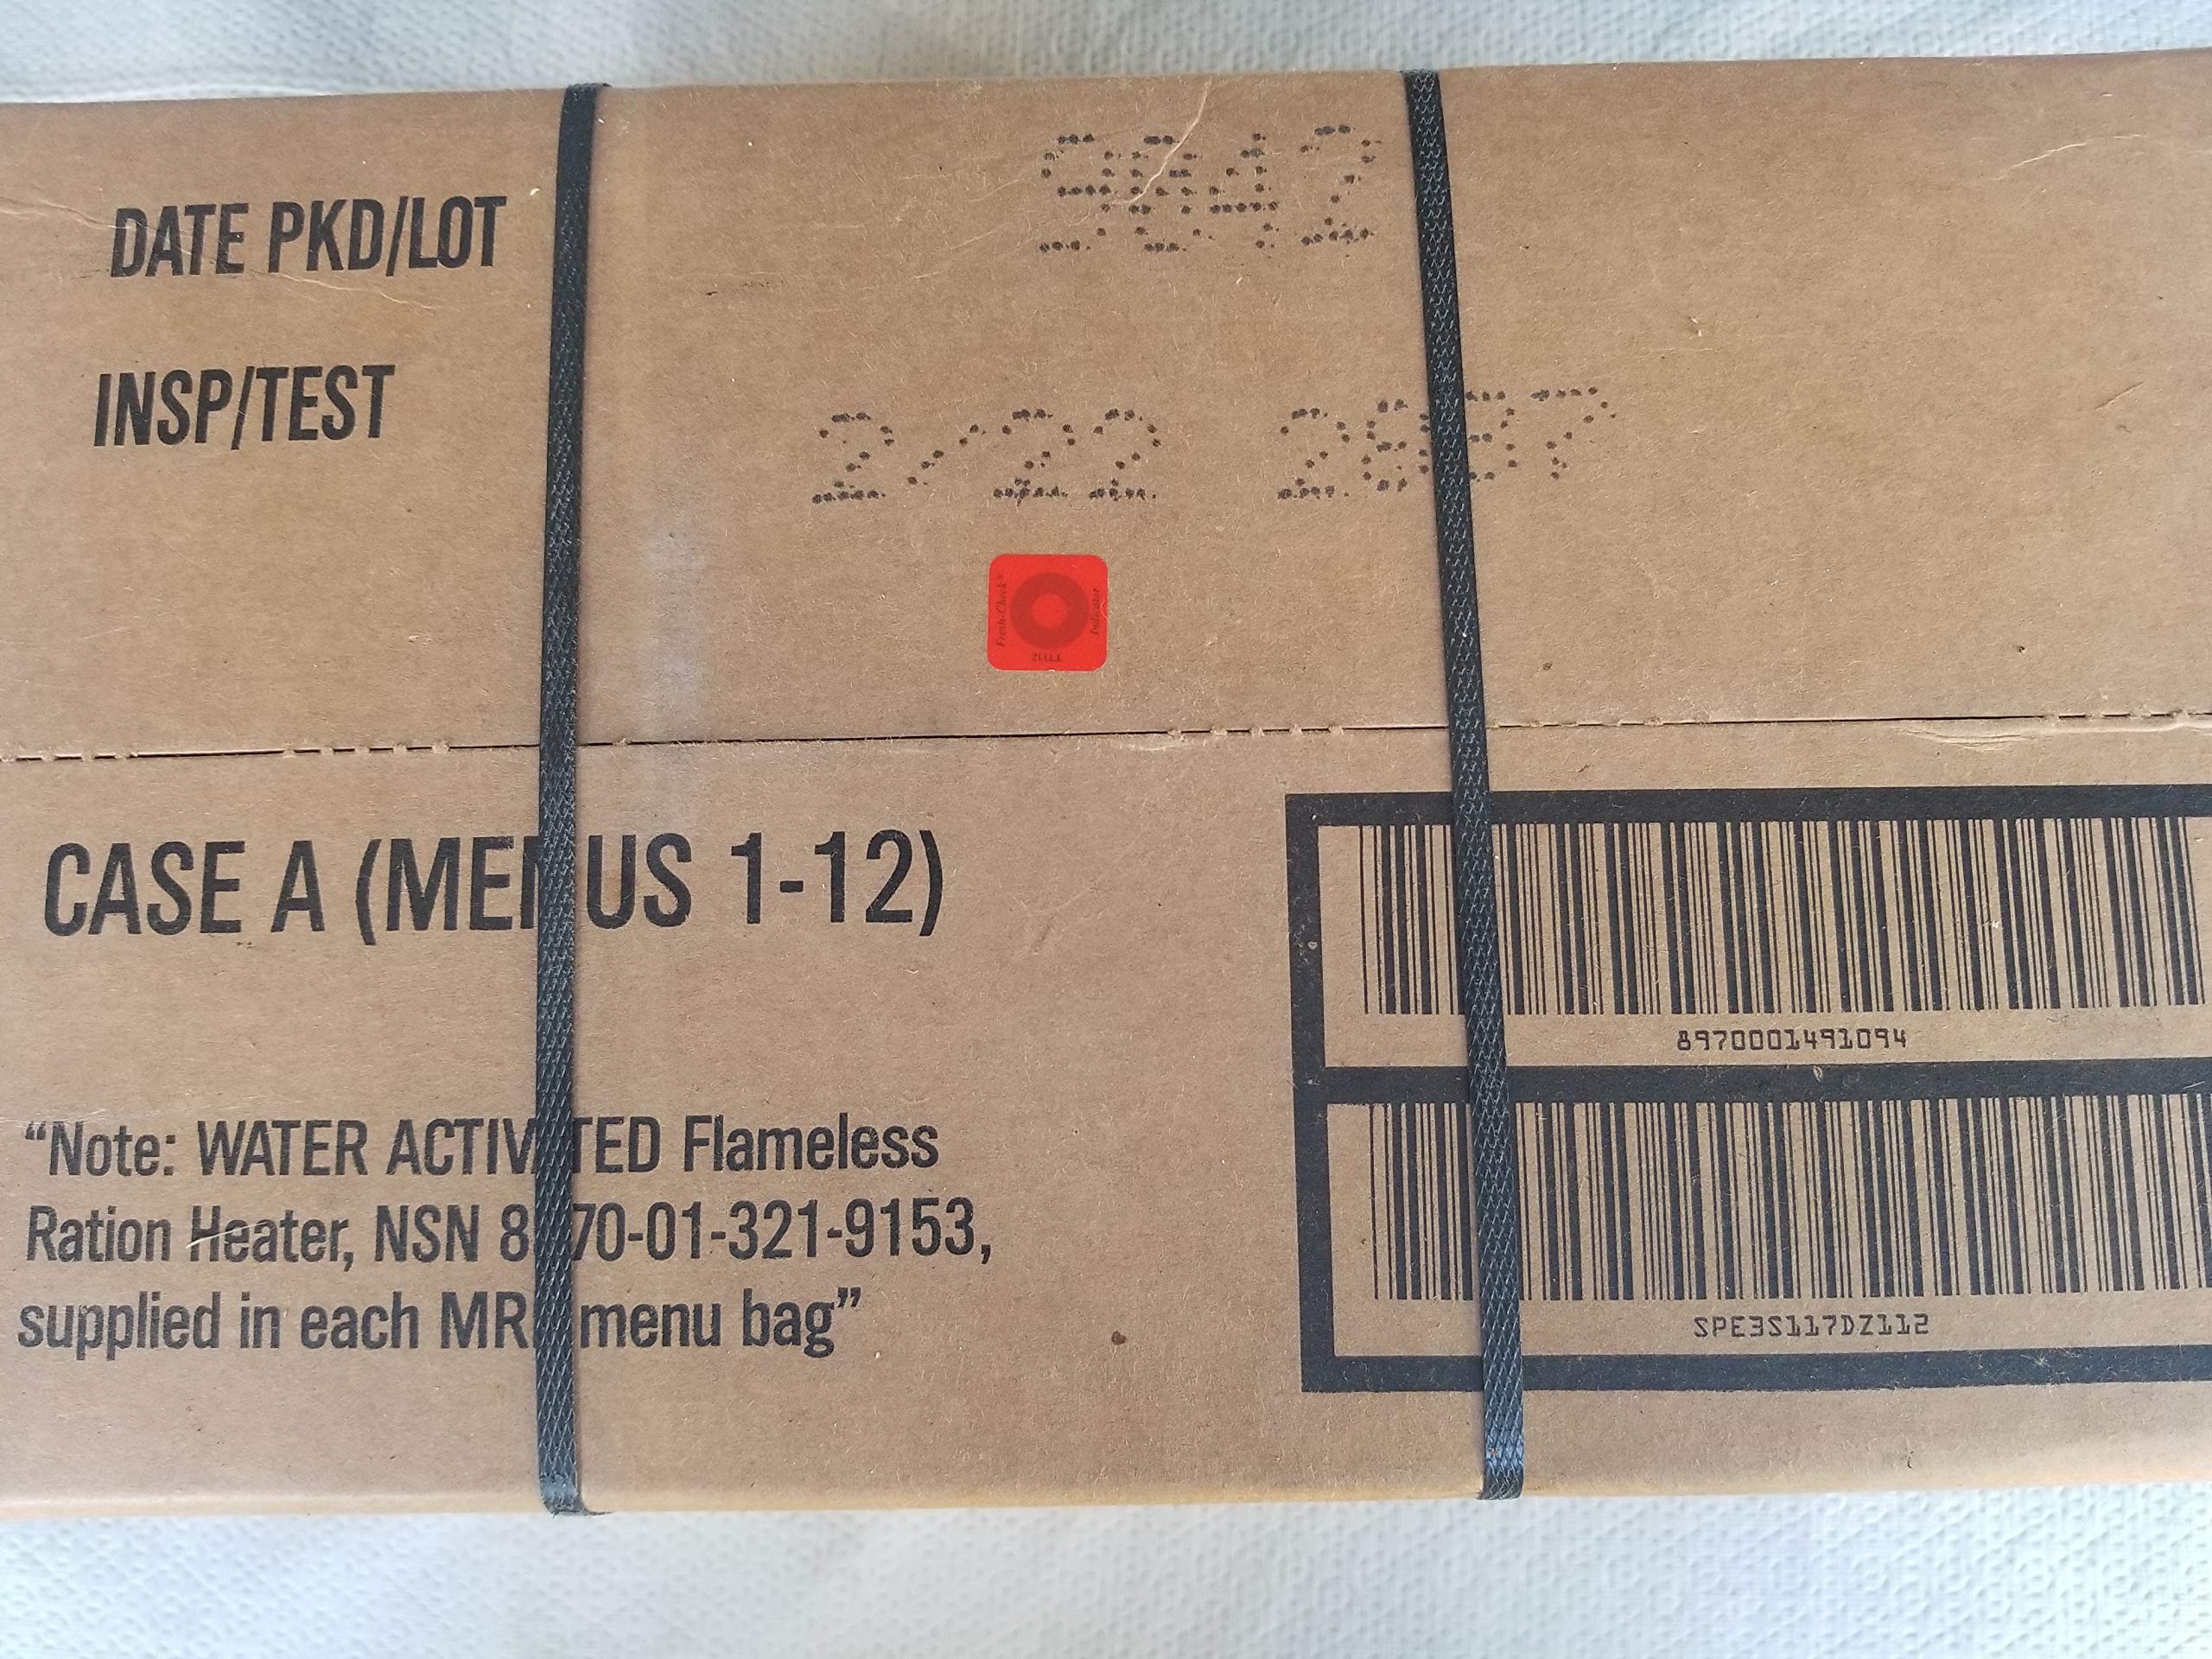
Item Name: MRE Meals Ready to Eat Factory Sealed Case A Freshest dates avail 2022 inspect dates Meals 1-12
Product Description: ***The freshest dates that are available**** 2/2022 inspect dates this is NOT the expiration date. Water proof, vacuum sealed meals that can be stored for a decade. They are great for hiking, camping, prepping, natural disasters and pandemic relief. These are great to have around at all times. Cases of real military food rations. The manufacturer of the MREs will be Sopako, Wornick, or Ameriqual. Please be aware that these items are made for military combatants. From case to case and from what is showed in images, contents may differ. Manufacturers routinely adjust meal numbers or entrees and substitute items. Flameless ration heaters will not be served with every meal. Every now and again, confectionery that is not mil-spec will be wrapped but will not have the same shelf life. Please check and carefully read all expiration dates on confectionary items that are not milspec. Each meal contains about 1250 calories. Meals feature a range of vegetarian, traditional, Asian, Mexican, and other international cuisines. It will also include a wide range of desserts, snacks, coffee, and milk. Only military MREs come with an accessory pack that contains toilet paper, matches, flavorings, and other survival necessities. MREs don't expire, although the manufacturers advise that, when kept at room temperature, the meal components should last for at least five years. MREs have a date for inspection and a date for when it was packed. The Military inspects the cases during long-term storage to ensure they are still fit for consumption on the Inspection date, which is three years after the Pack date. Shipping Disclaimer: Depending on which seller chosen. MREs will either be supplied in smaller boxes or in the original case. Upon request from the customer, a data flap that includes the lot number and inspection date can be added to the order.
Value: 384.0
Unit: Ounce

Price: 150.7